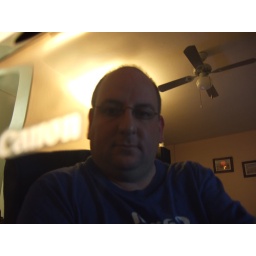
Reflection in the shiny black front panel.